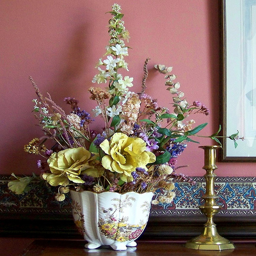
purple and white flower in vase against a wall
Some flowers in a vase on a table
A vase filled with lots of flowers on top of a table.
A large glass vase with many types of flowers.
A vase sitting on a table with flowers and plants in it.